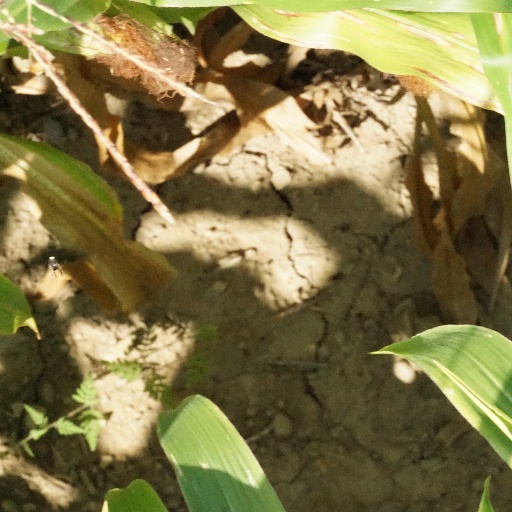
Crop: maize; corn